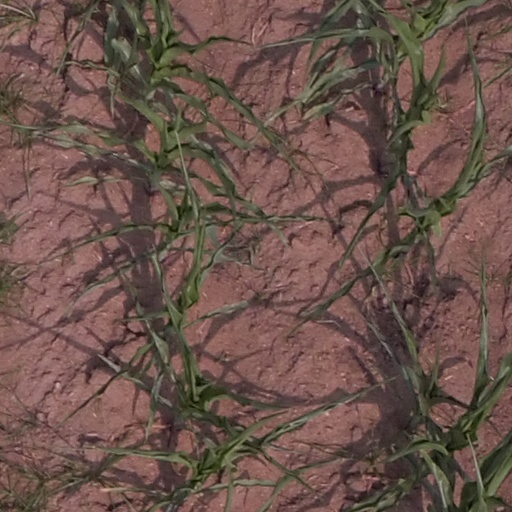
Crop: maize; corn